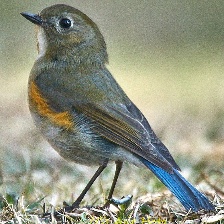
Species: HIMALAYAN BLUETAIL
Scientific name: TARSIGER RUFILATUS